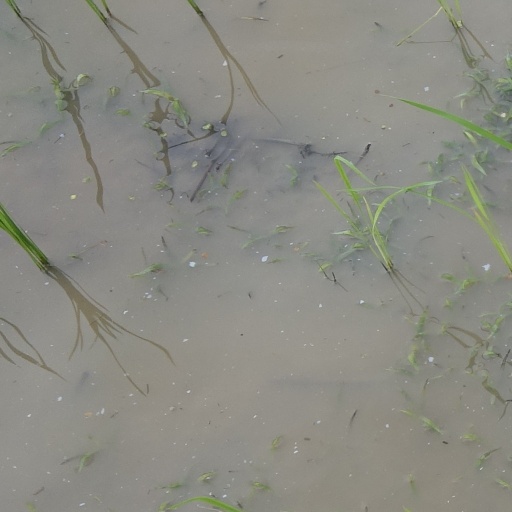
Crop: rice